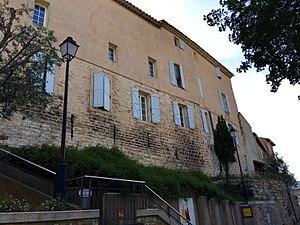
Anciens remparts de la ville d'Aubagne
Aubagne est une commune située dans le département des Bouches-du-Rhône en région Provence-Alpes-Côte d'Azur dans le Sud-Est de la France.